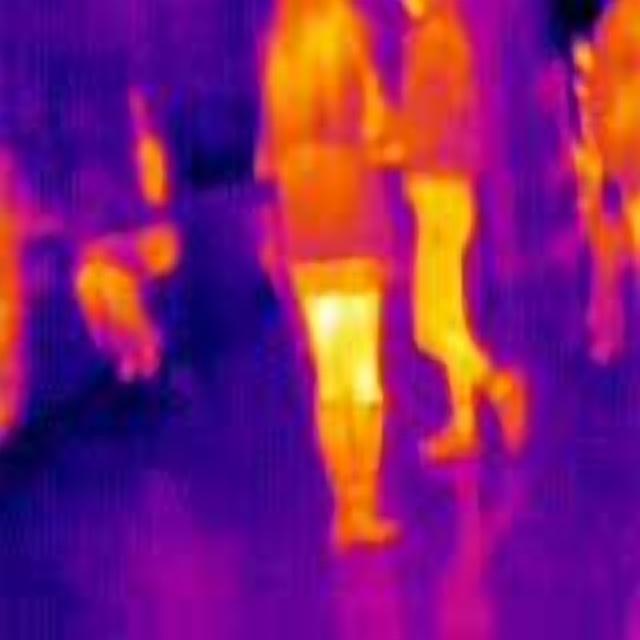
Detected objects:
label: person
label: person
label: person
label: person